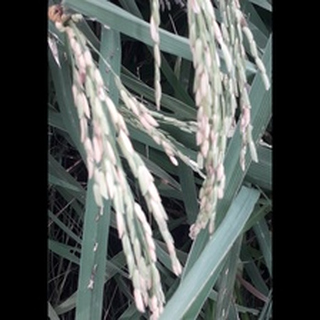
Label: healthy_rice